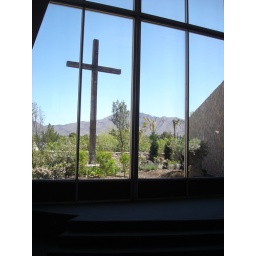
garden outside window wall with mountains in background